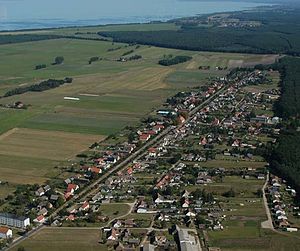
Leopoldshagen
Luftfoto af Leopoldshagen
Leopoldshagen er en by og kommune i det nordøstlige Tyskland, beliggende i Amt Am Stettiner Haff under Landkreis Vorpommern-Greifswald. Landkreis Vorpommern-Greifswald ligger i delstaten Mecklenburg-Vorpommern ved den tysk-polske grænse.